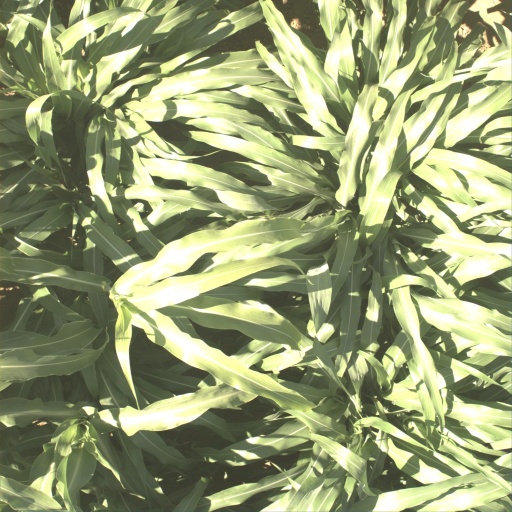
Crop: sorghum